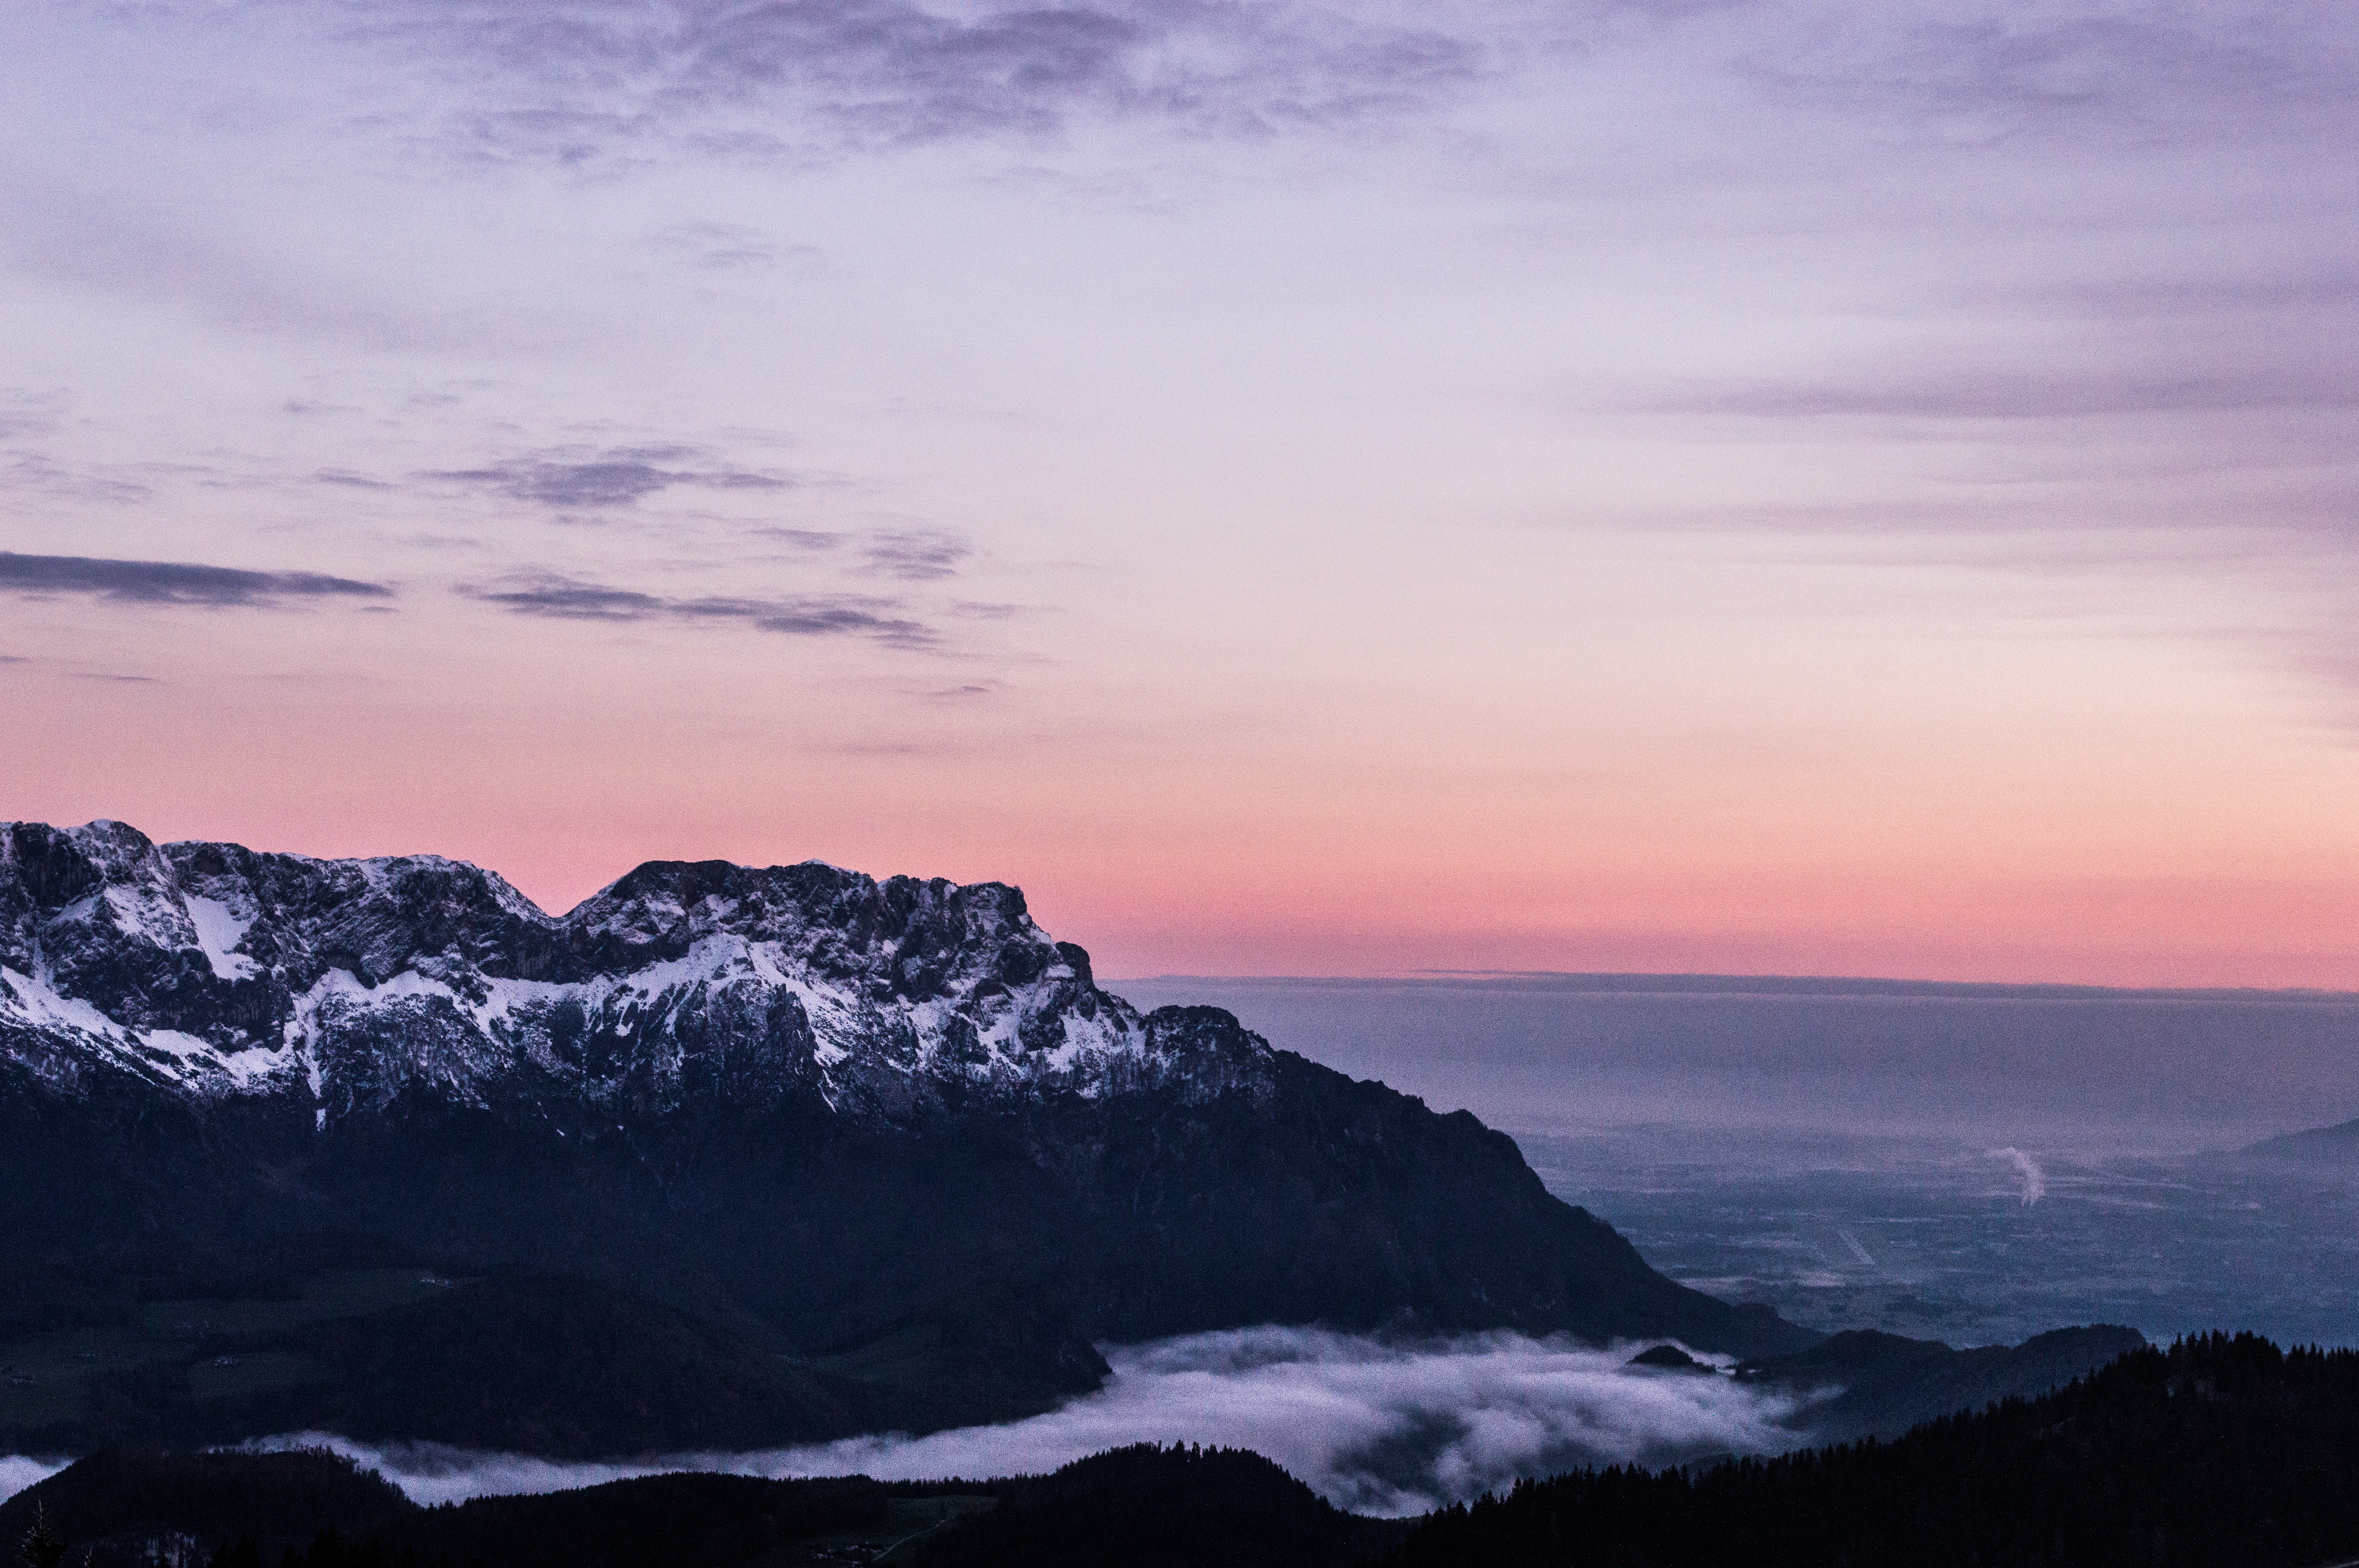
landscape, sea, coast, ocean, horizon, mountain, cloud, sky, fog, sunrise, sunset, morning, wave, dawn, mountain range, dusk, evening, weather, bay, fog bank, skies, mood, loch, morgenstimmung, morning light, morning mist, atmospheric phenomenon, mountainous landforms, wind wave